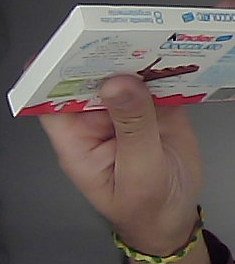
Product: kinder_chocolate